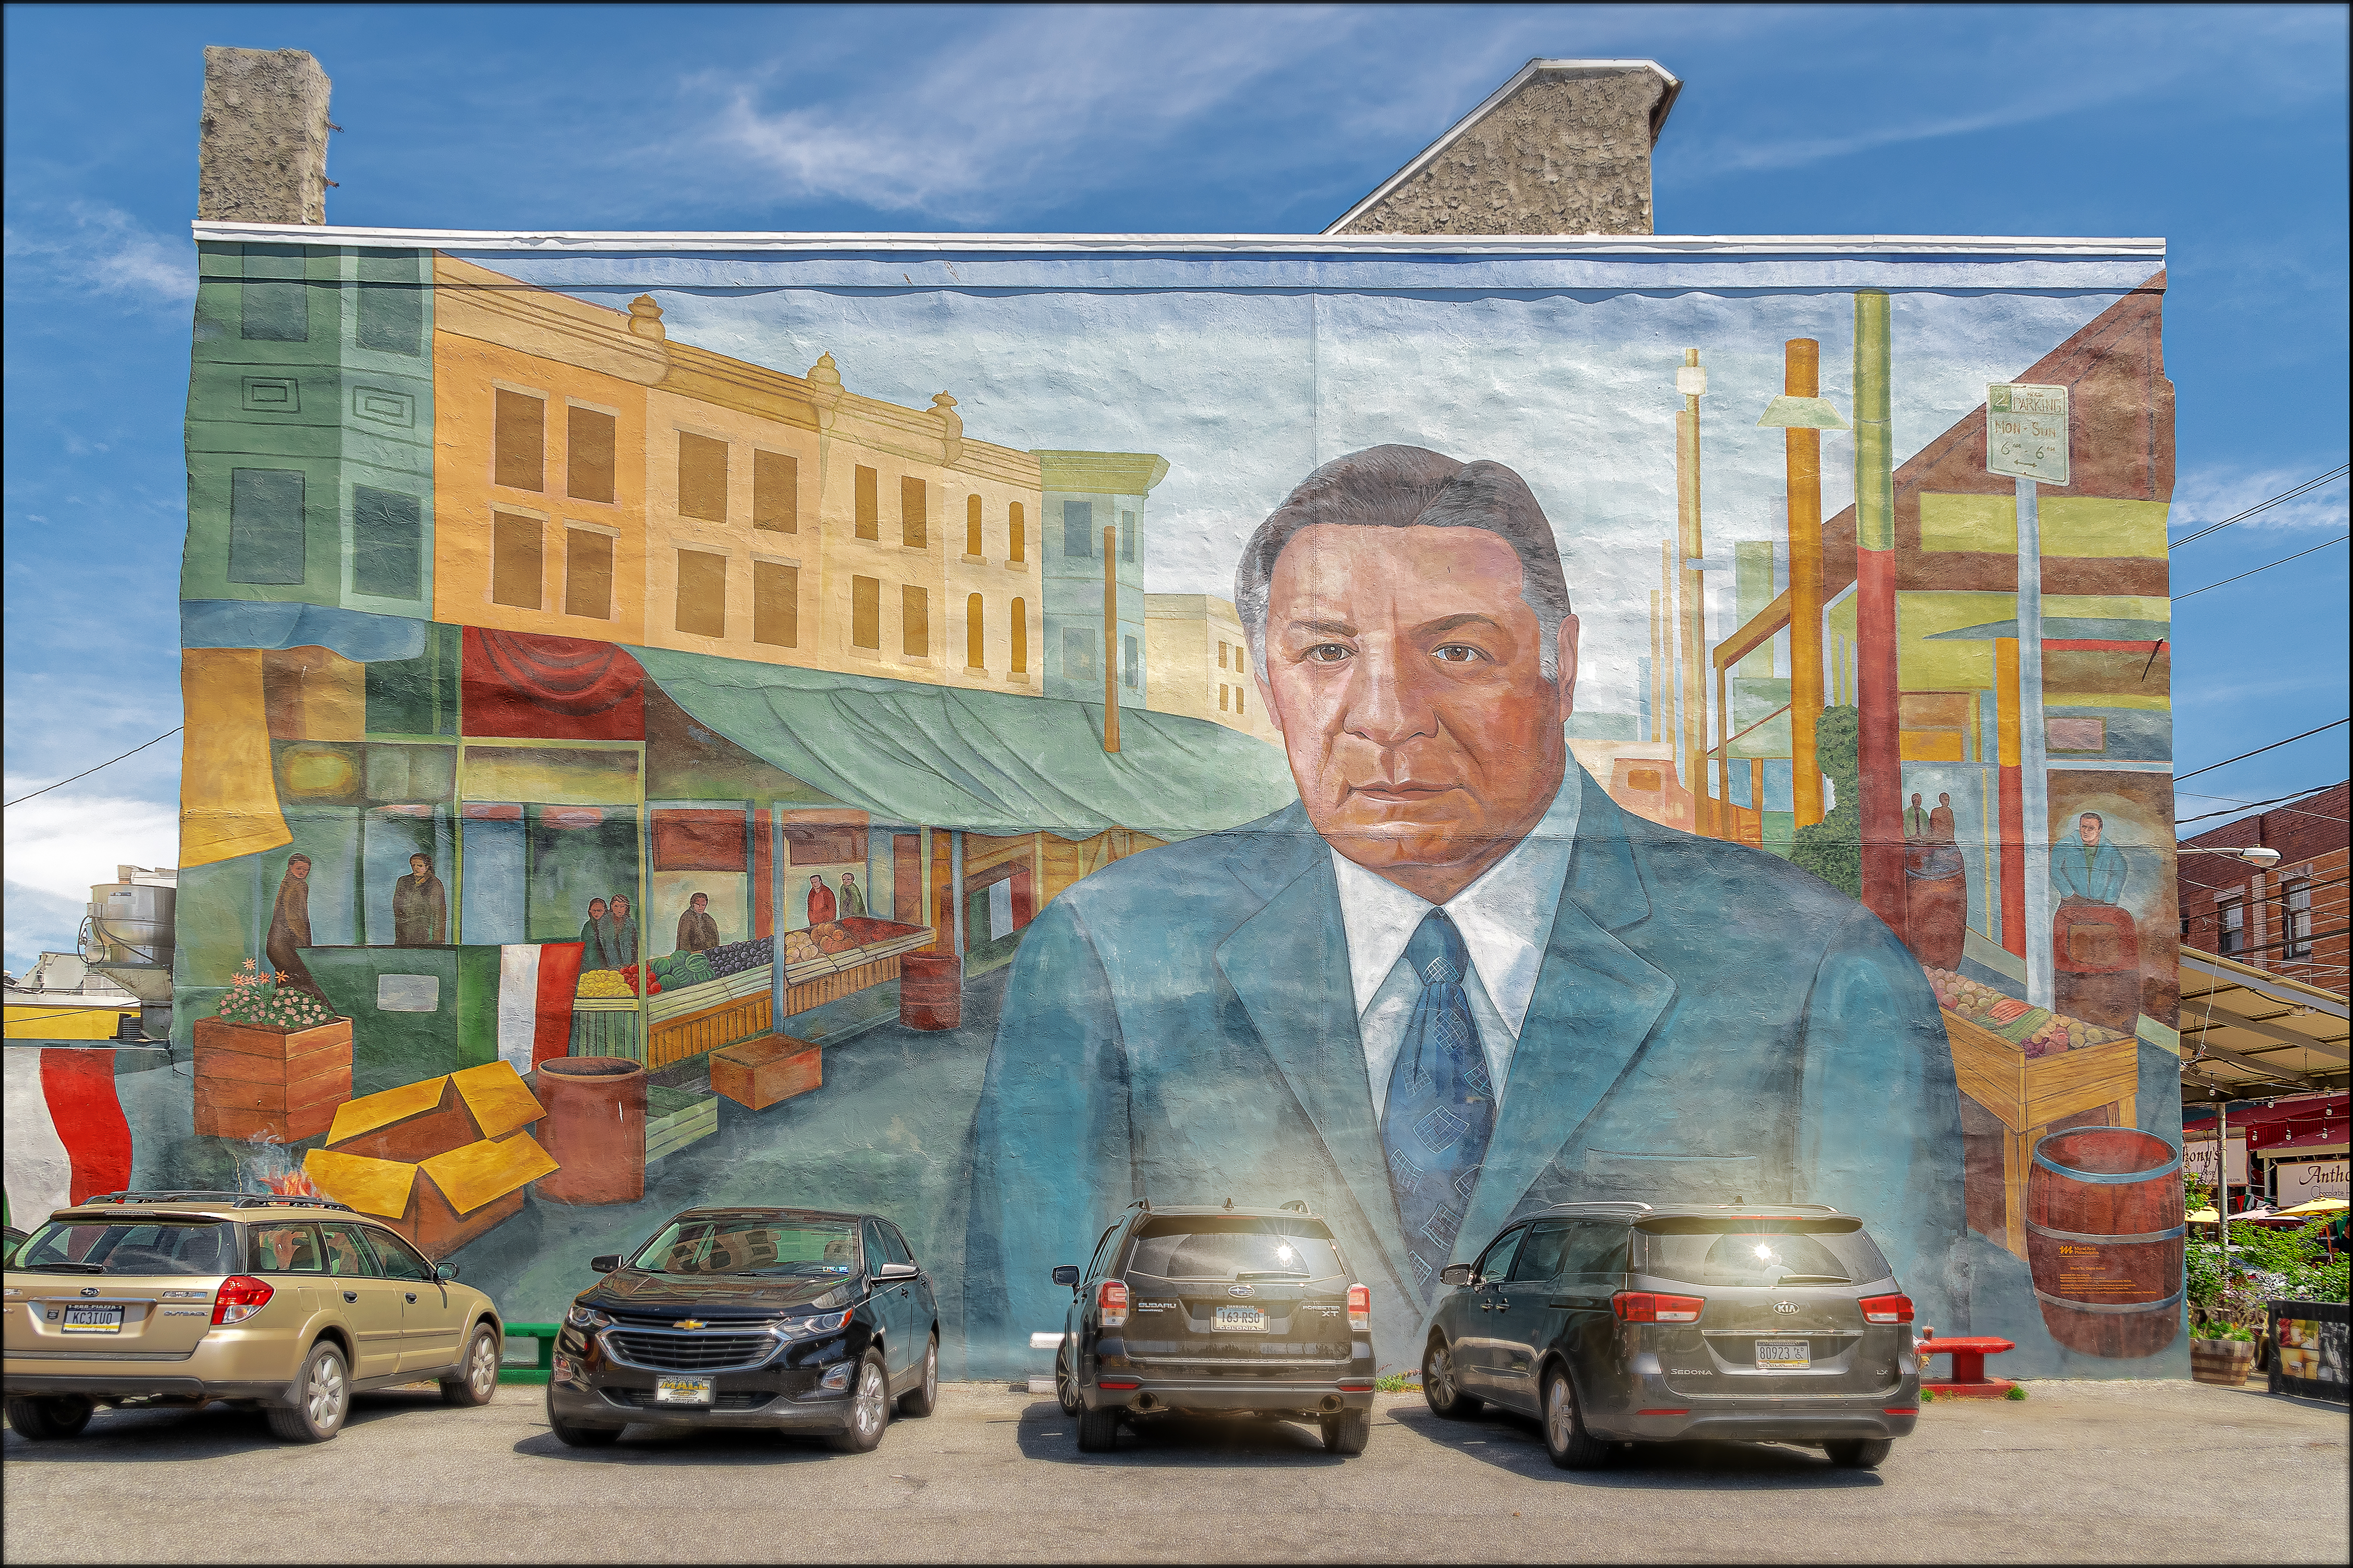
bella vista, geotagged, pennsylvania, philadelphia, united states, usa, 9th Street, 9th Street Italian Market, america, American City, bakeries, building, buildings, business, city, city life, city scene, cityscape, Commonwealth of Pennsylvania, day trip, destination, downtown, Downtown Life, Downtown Philadelphia, Downtown Philly, italian market, Italian Market Philadelphia, Italian Market Philly, landmark, national historic landmark, Philadelphia County, Philadelphia Italian Community, Philadelphia PA, Philadelphia Pennsylvania, philly, Philly PA, PHL, restaurant, restaurants, shops, signage, signs, sony, SONY a6500, SONY Alpha 6500, sony mirrorless, South 9th Street Curb Market, South Philadelphia, street, street photography, street scene, tourist, tourist attraction, tourist destination, travel, Travel Philadelphia, Travel Photo, travel photography, US City, World Cities, motor vehicle, transport, vehicle, mode of transport, luxury vehicle, car, architecture, mural, advertising, painting, illustration, art, full size car, artwork, family car, paint